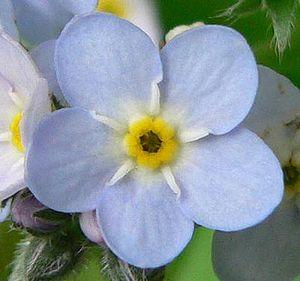
Le terme franc-maçonnerie désigne un ensemble d'espaces de sociabilité sélectifs, dont le recrutement des membres est fait par cooptation et pratique des rites initiatiques se référant à un secret maçonnique et à l'art de bâtir. Formée de phénomènes historiques et sociaux très divers, elle semble apparaître en 1598 en Écosse, puis en Angleterre au XVIIᵉ siècle. Elle se décrit, suivant les époques, les pays et les formes, comme une « association essentiellement philosophique et philanthropique », comme un « système de morale illustré par des symboles » ou comme un « ordre initiatique ». Organisée en obédiences depuis 1717 à Londres, la franc-maçonnerie dite « spéculative » — c'est-à-dire philosophique — fait référence aux Anciens devoirs de la « maçonnerie » dite « opérative » anglaise formée par les corporations de bâtisseurs. Elle puise ses sources dans un ensemble de textes fondateurs rédigés entre les XIVᵉ et XVIIIᵉ siècles.
Le bleu est un champ chromatique, regroupant les teintes rappelant celles du ciel ou de la mer par temps clair.